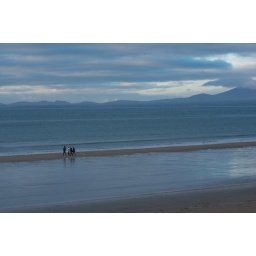
Paul, Vicky, Kate and Leo walking along Harlech beach with the hills of the North Wales peninsula in the background.